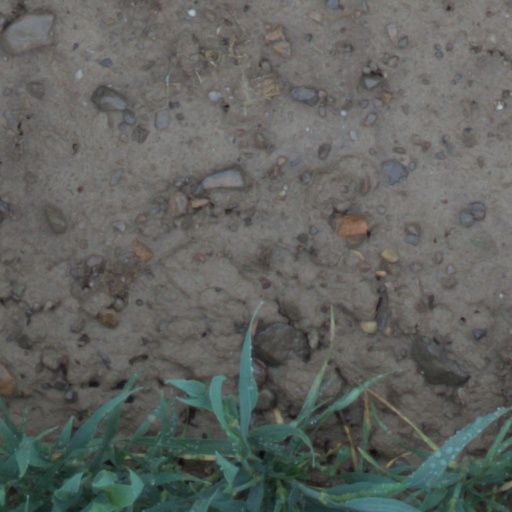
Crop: wheat